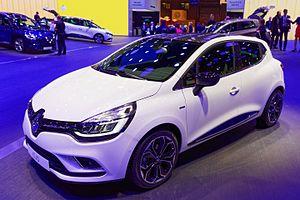
L'édition 2016 du Mondial de l’automobile de Paris est un salon international de l'automobile qui s'est tenu du 1ᵉʳ au 16 octobre 2016 au Parc des expositions de la porte de Versailles, à Paris.